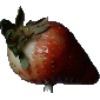
Label: Strawberry 1